Lesson No. 1

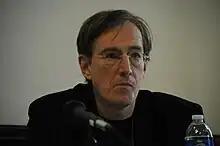
Composer Ned Sublette plays guitar on the EP and joined Branca's touring band.

Branca knew Ed Bahlman, who sold independent singles at a store run by his girlfriend, and asked Bahlman if he would be interested in starting a label and releasing a record by Branca. Bahlman knew little about recording, pressing, and distributing records, but Branca had some experience with Theoretical Records. Having seen some of Branca's shows, Bahlman agreed and decided to make "Lesson No. 1" the first release by 99 Records.